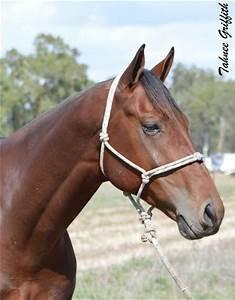
horse